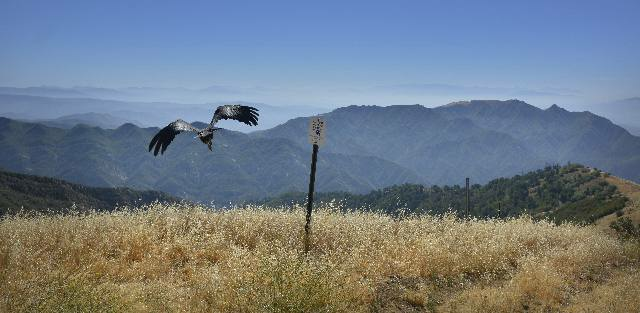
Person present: No